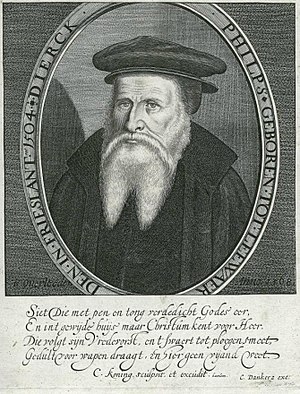
Dirk Philips
Dirk Philips var en tidlig anabaptist-forfatter og -teolog. Han var en af Melchior Hoffmans fredelige disciple og sluttede sig senere til Menno Simons og var med til at fastlægge de grundlæggende doktriner for det, der senere blev til mennonit-kirken.